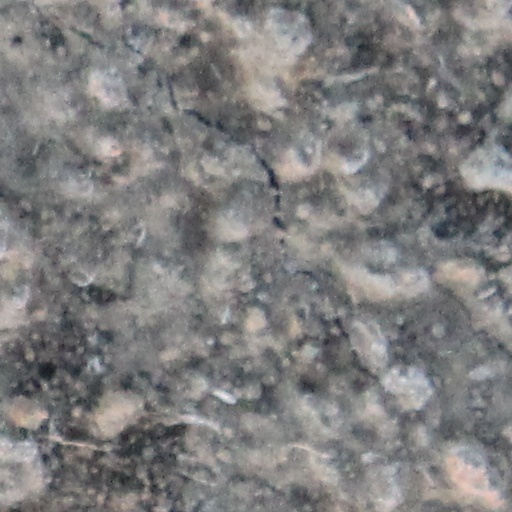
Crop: wheat